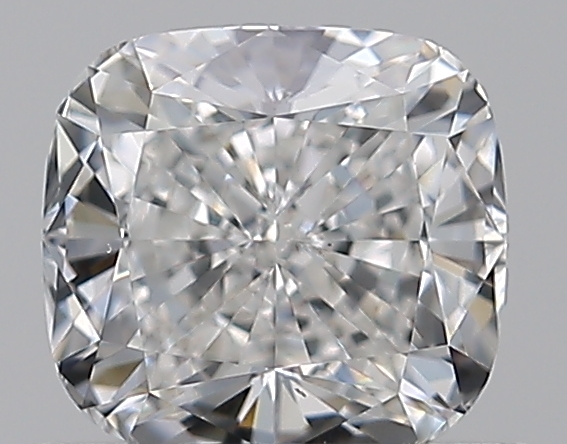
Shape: cushion
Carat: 0.8
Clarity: VS2
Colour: F
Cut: EX
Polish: EX
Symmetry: VG
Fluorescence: N
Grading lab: GIA
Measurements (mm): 5.47 x 5.09 x 3.42